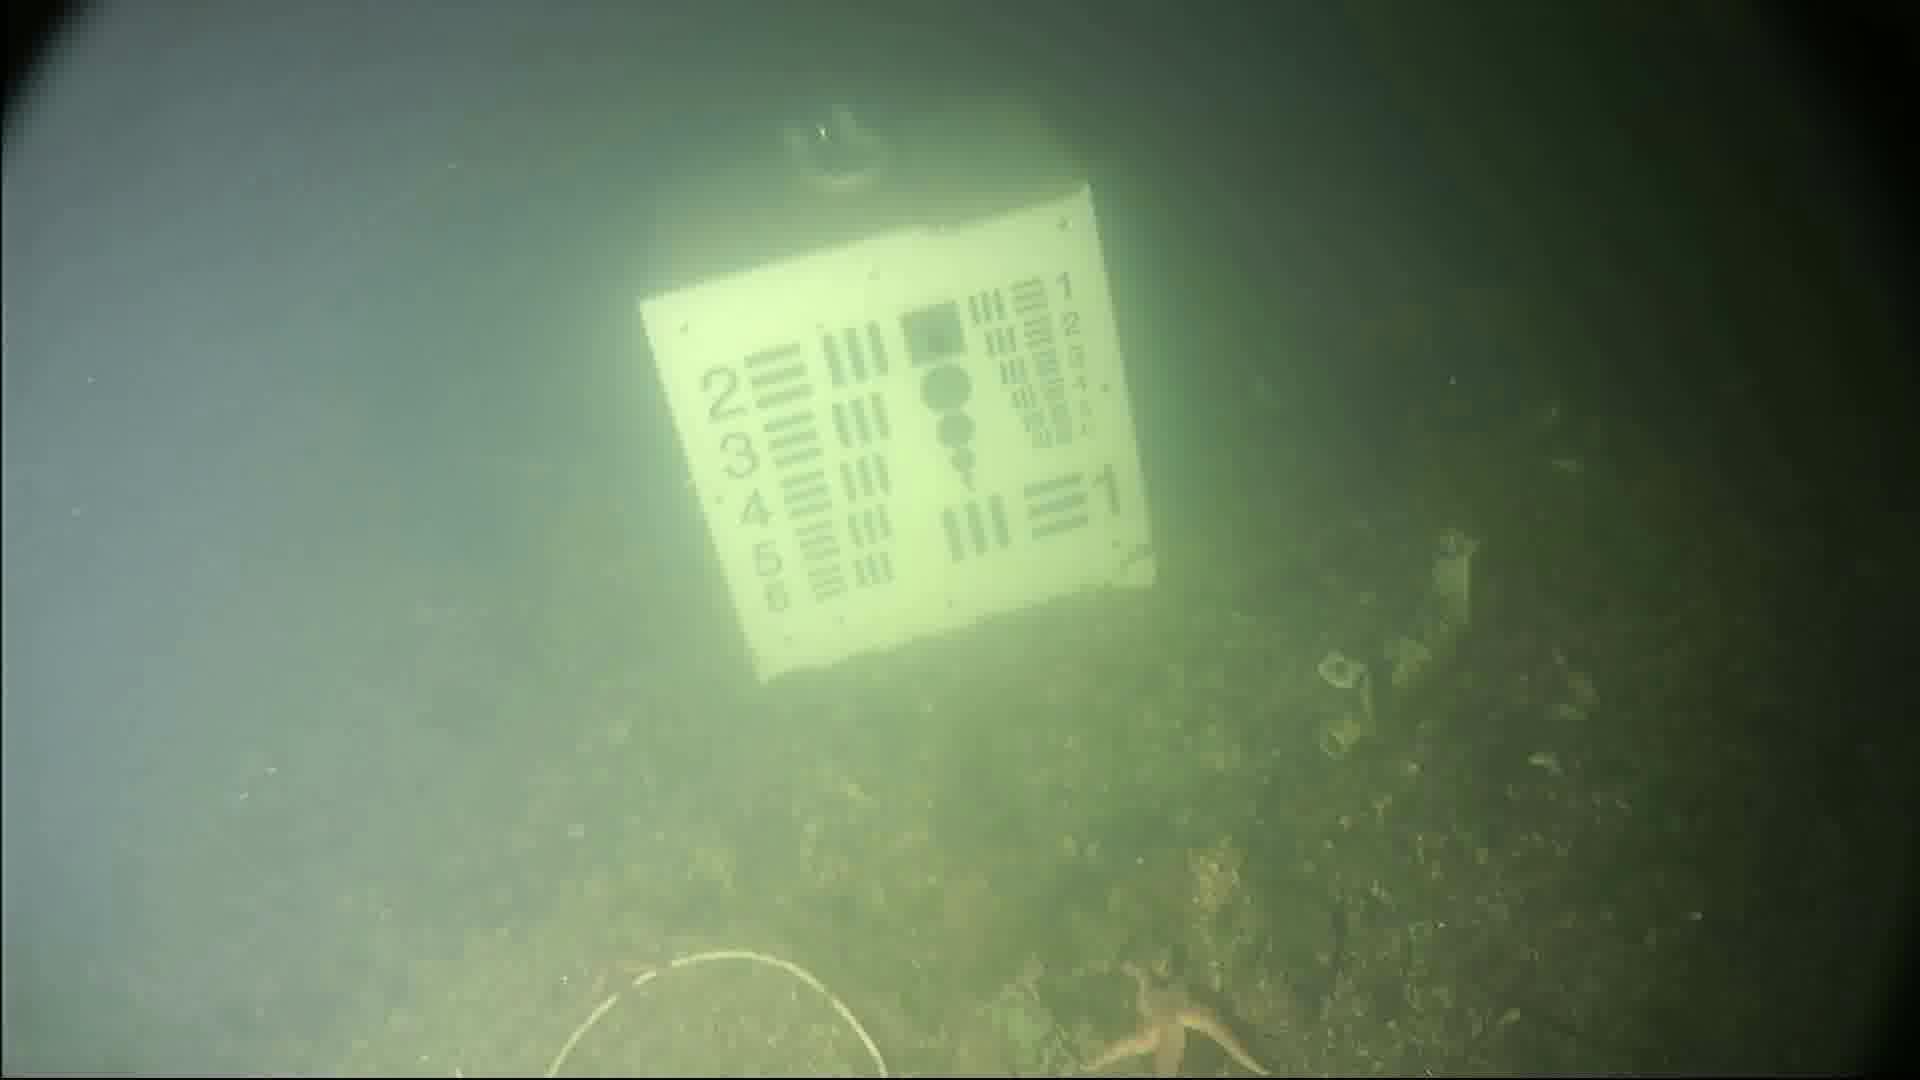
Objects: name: starfish
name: crab